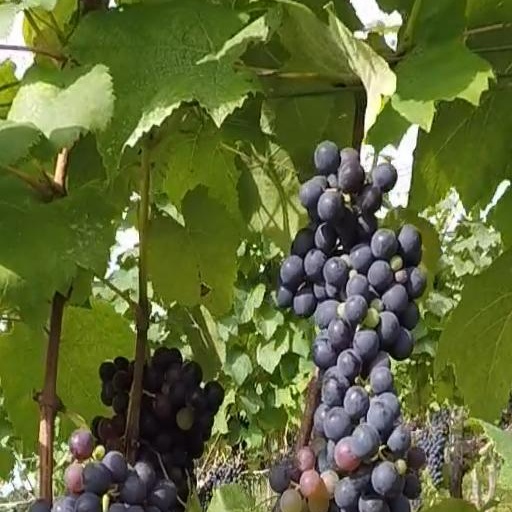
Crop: grape